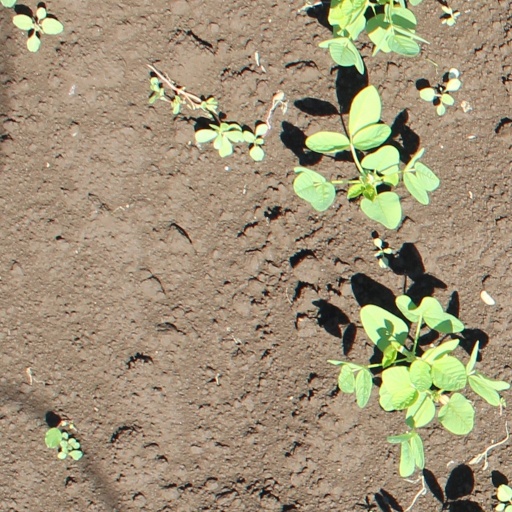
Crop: soybean